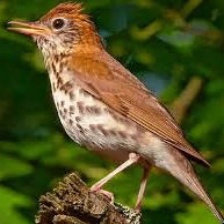
Species: VEERY
Scientific name: CATHARUS FUSCESCENS